Saudi Arabia at the AFC Asian Cup

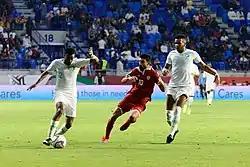
Saudi Arabia against Lebanon during the 2019 AFC Asian Cup.

Saudi Arabia is one of the most successful teams in Asia, having won three AFC Asian Cup titles and is one of the stronger teams in the continent. With influential experiences, the Saudi team has been a major force in the Asian Cup.